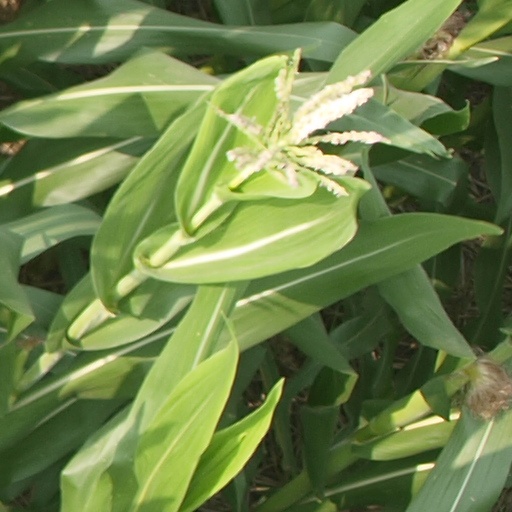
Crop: maize; corn